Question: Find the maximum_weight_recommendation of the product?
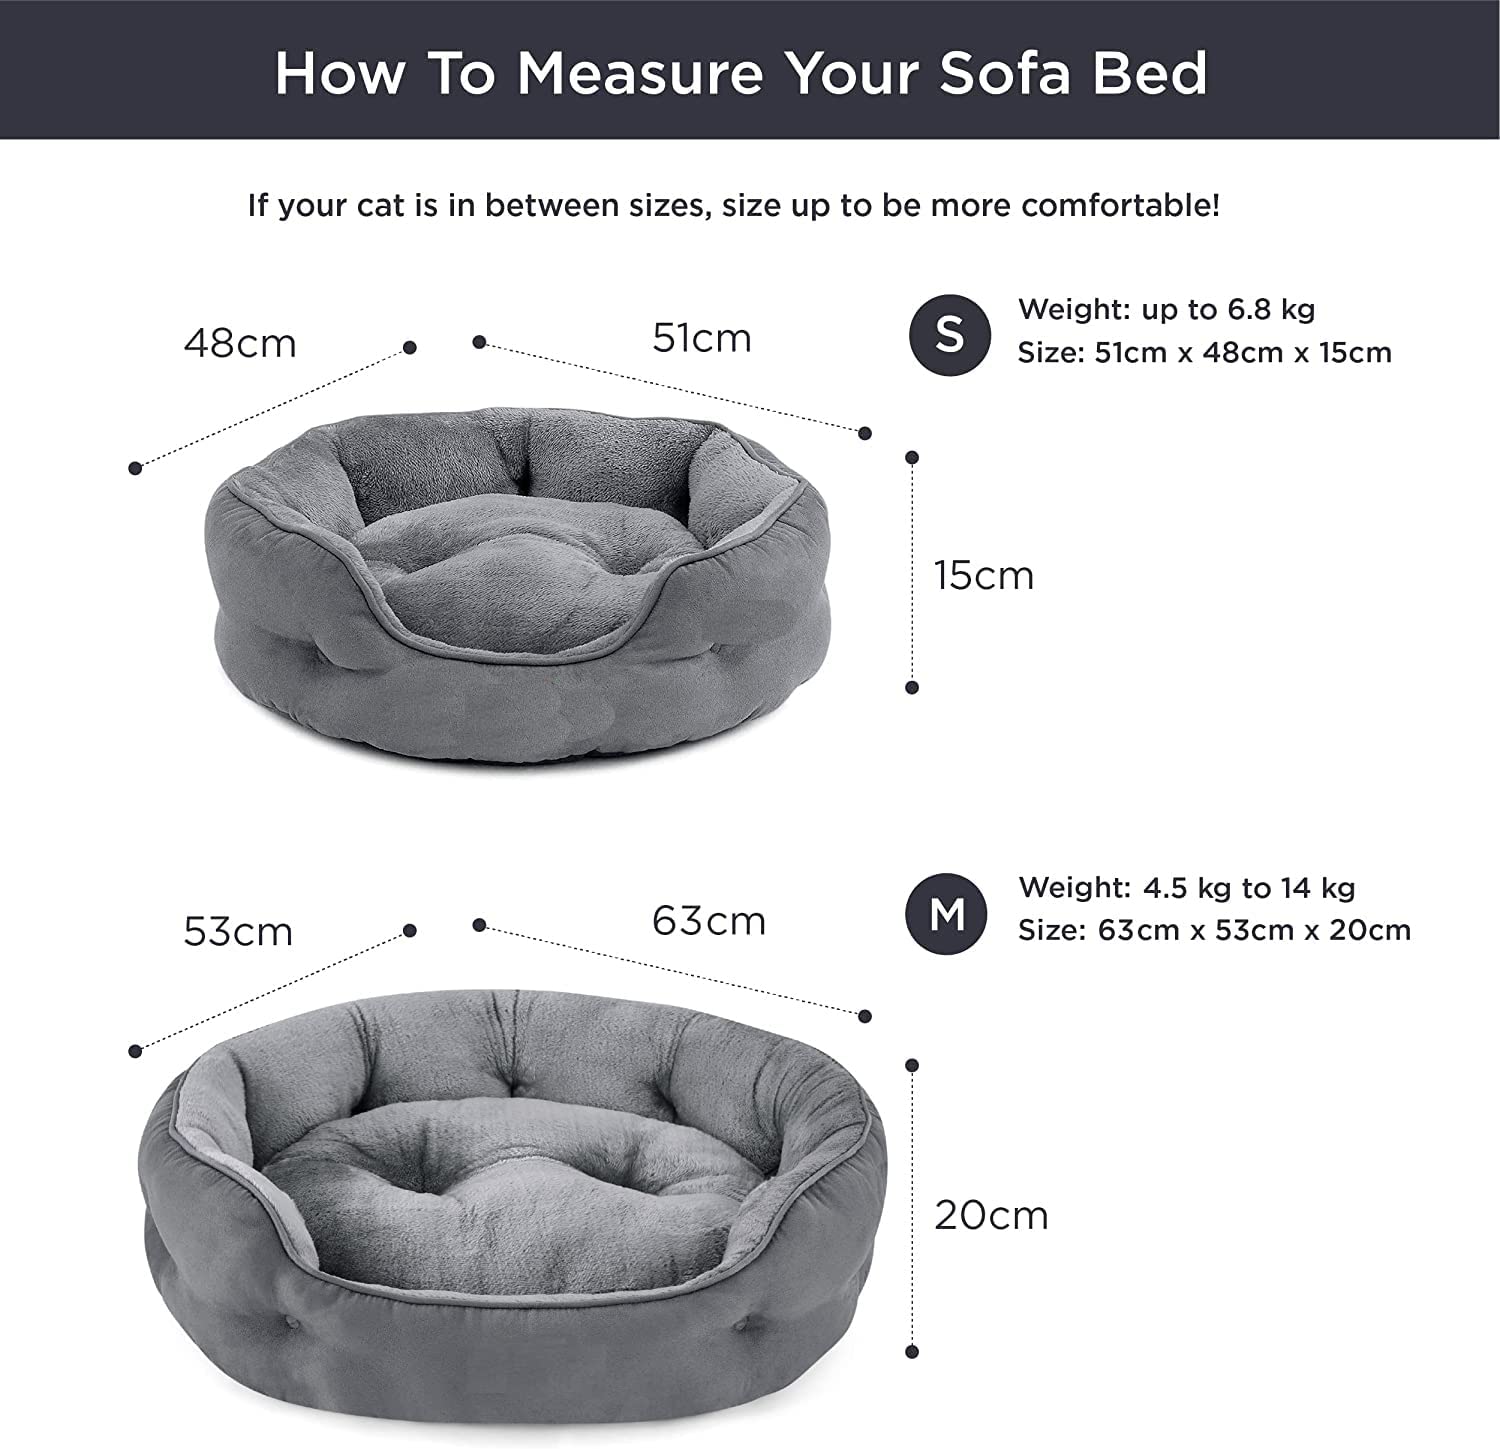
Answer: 6.8 kilogram